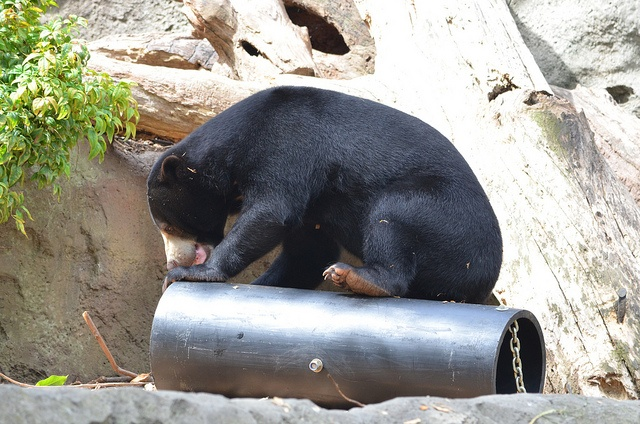
BEAR PLAYS WITH METAL TUBE ON CHAIN INSIDE HIS INCLOSURE
A bear that is sitting on a metal pipe.
A black baby bear in top of a large metal tube.
A black bear sitting on top of a metal cylinder.
a bear standing on top a piece of pipe with a chain attached